Immortality (TV series)

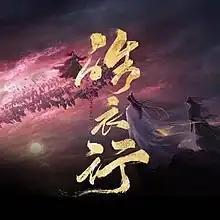

Immortality is an upcoming Chinese television series based on the BL xianxia novel "The Husky and His White Cat Shizun" by Meatbun Doesn't Eat Meat starring Luo Yunxi and Chen Feiyu. The series was expected to air on Tencent Video with 50 episodes, but is unlikely to due to censorship limitations in mainland China.